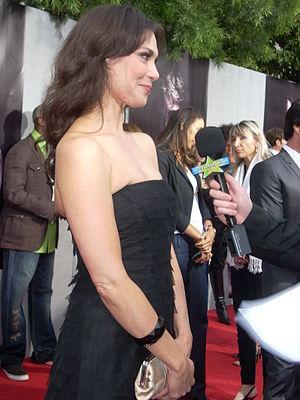
Cet article présente les personnages de la série télévisée américaine True Blood. Leurs histoires respectives ne sont pas forcément fidèles en tous points à celles des livres La Communauté du Sud dont elles sont inspirées. Les personnages sont nombreux et tous interconnectés, ce qui les rend complexes.
Star Trek: La Nouvelle Génération est une série télévisée de science-fiction américaine en 178 épisodes de 45 minutes, créée par Gene Roddenberry et diffusée entre le 28 septembre 1987 et le 23 mai 1994 en syndication.
Michelle Forbes, de son vrai nom Michelle Renee Forbes Guajardo, est une actrice américaine née le 8 janvier 1965 à Austin, au Texas, aux.